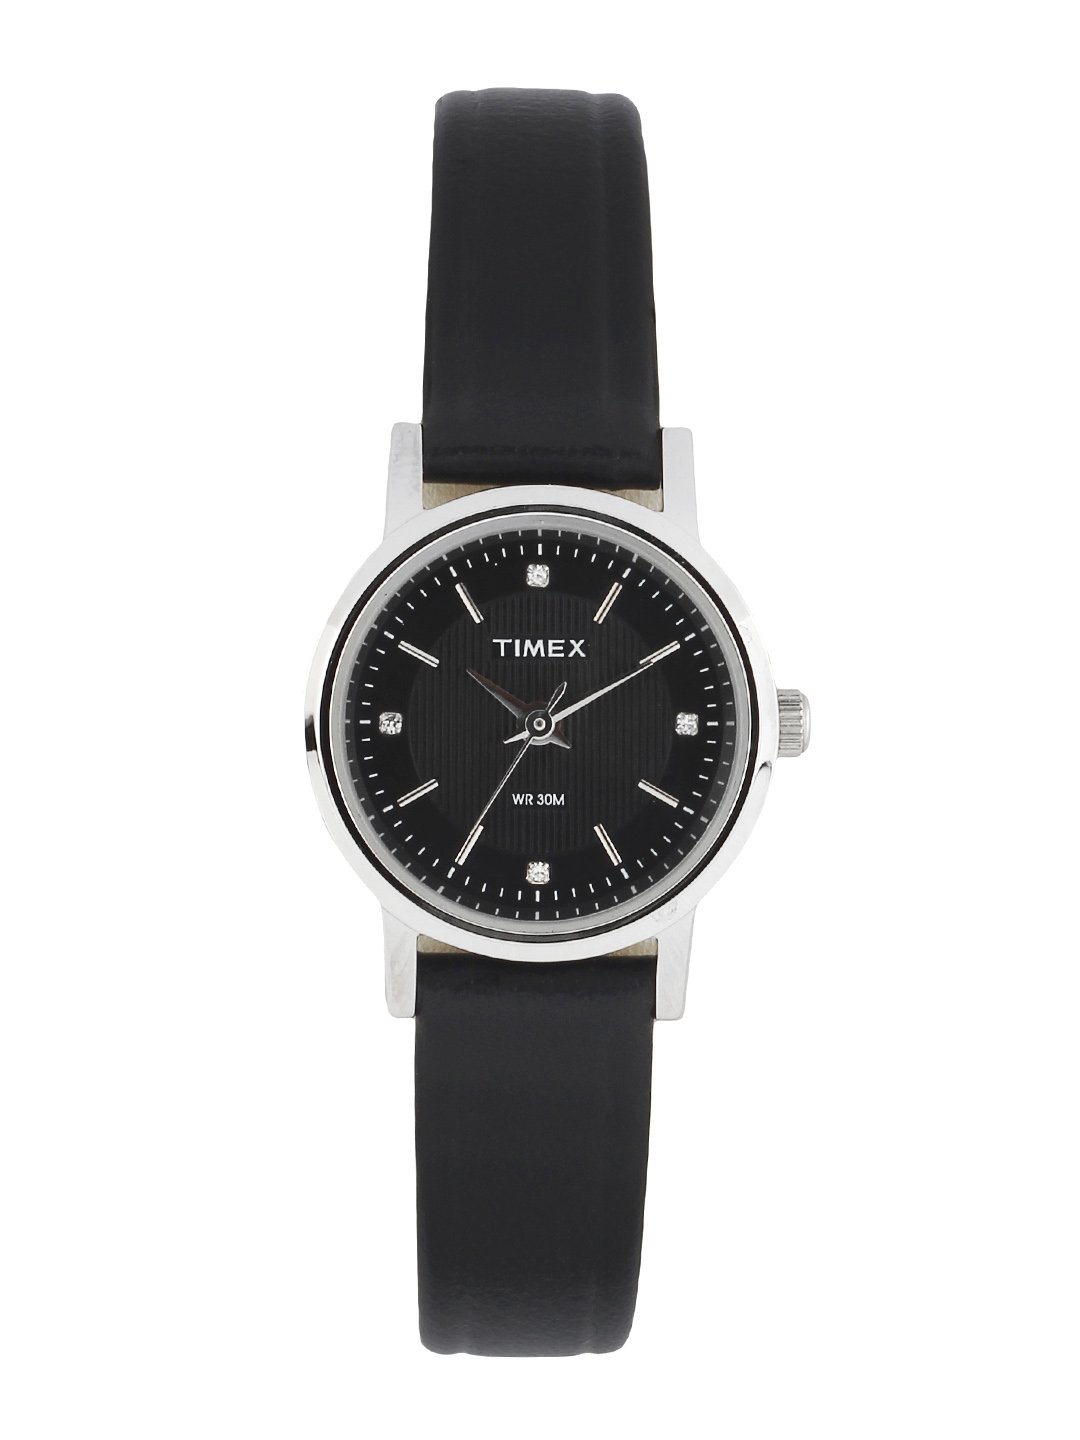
Timex Women Black Dial Watch
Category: Accessories / Watches / Watches
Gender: Women
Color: Black
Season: Winter 2016
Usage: Casual